Roof seamer

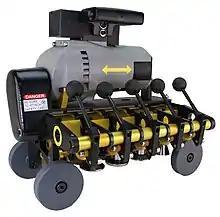
This roof seamer uses 5 sets of rolling forming dies to manipulate the metal roof panel at the "seam" where two panels meet.

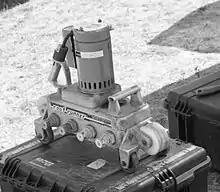
The Roof Runner® machine, manufactured in Sweden, was introduced by Butler Manufacturing for the MR-24® roof system.

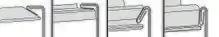
Progressive roller dies of the roof seamer are used to bend the metal roof panel seam into the desired shape to produce a finished seam profile. This shows a cross-section profile of the seam.

A roof seamer is a portable roll forming machine that is used to install mechanically seamed structural standing-seam metal roof panels, as part of an overall metal construction building envelope system. The machine is small and portable to be handled by an operator on top of a roof. The machine is applied to the overlapping area when two parallel roof panels meet. The action of the machine bends the two panels together to form a joint that has weather-tight qualities superior to other types of roof systems and cladding.